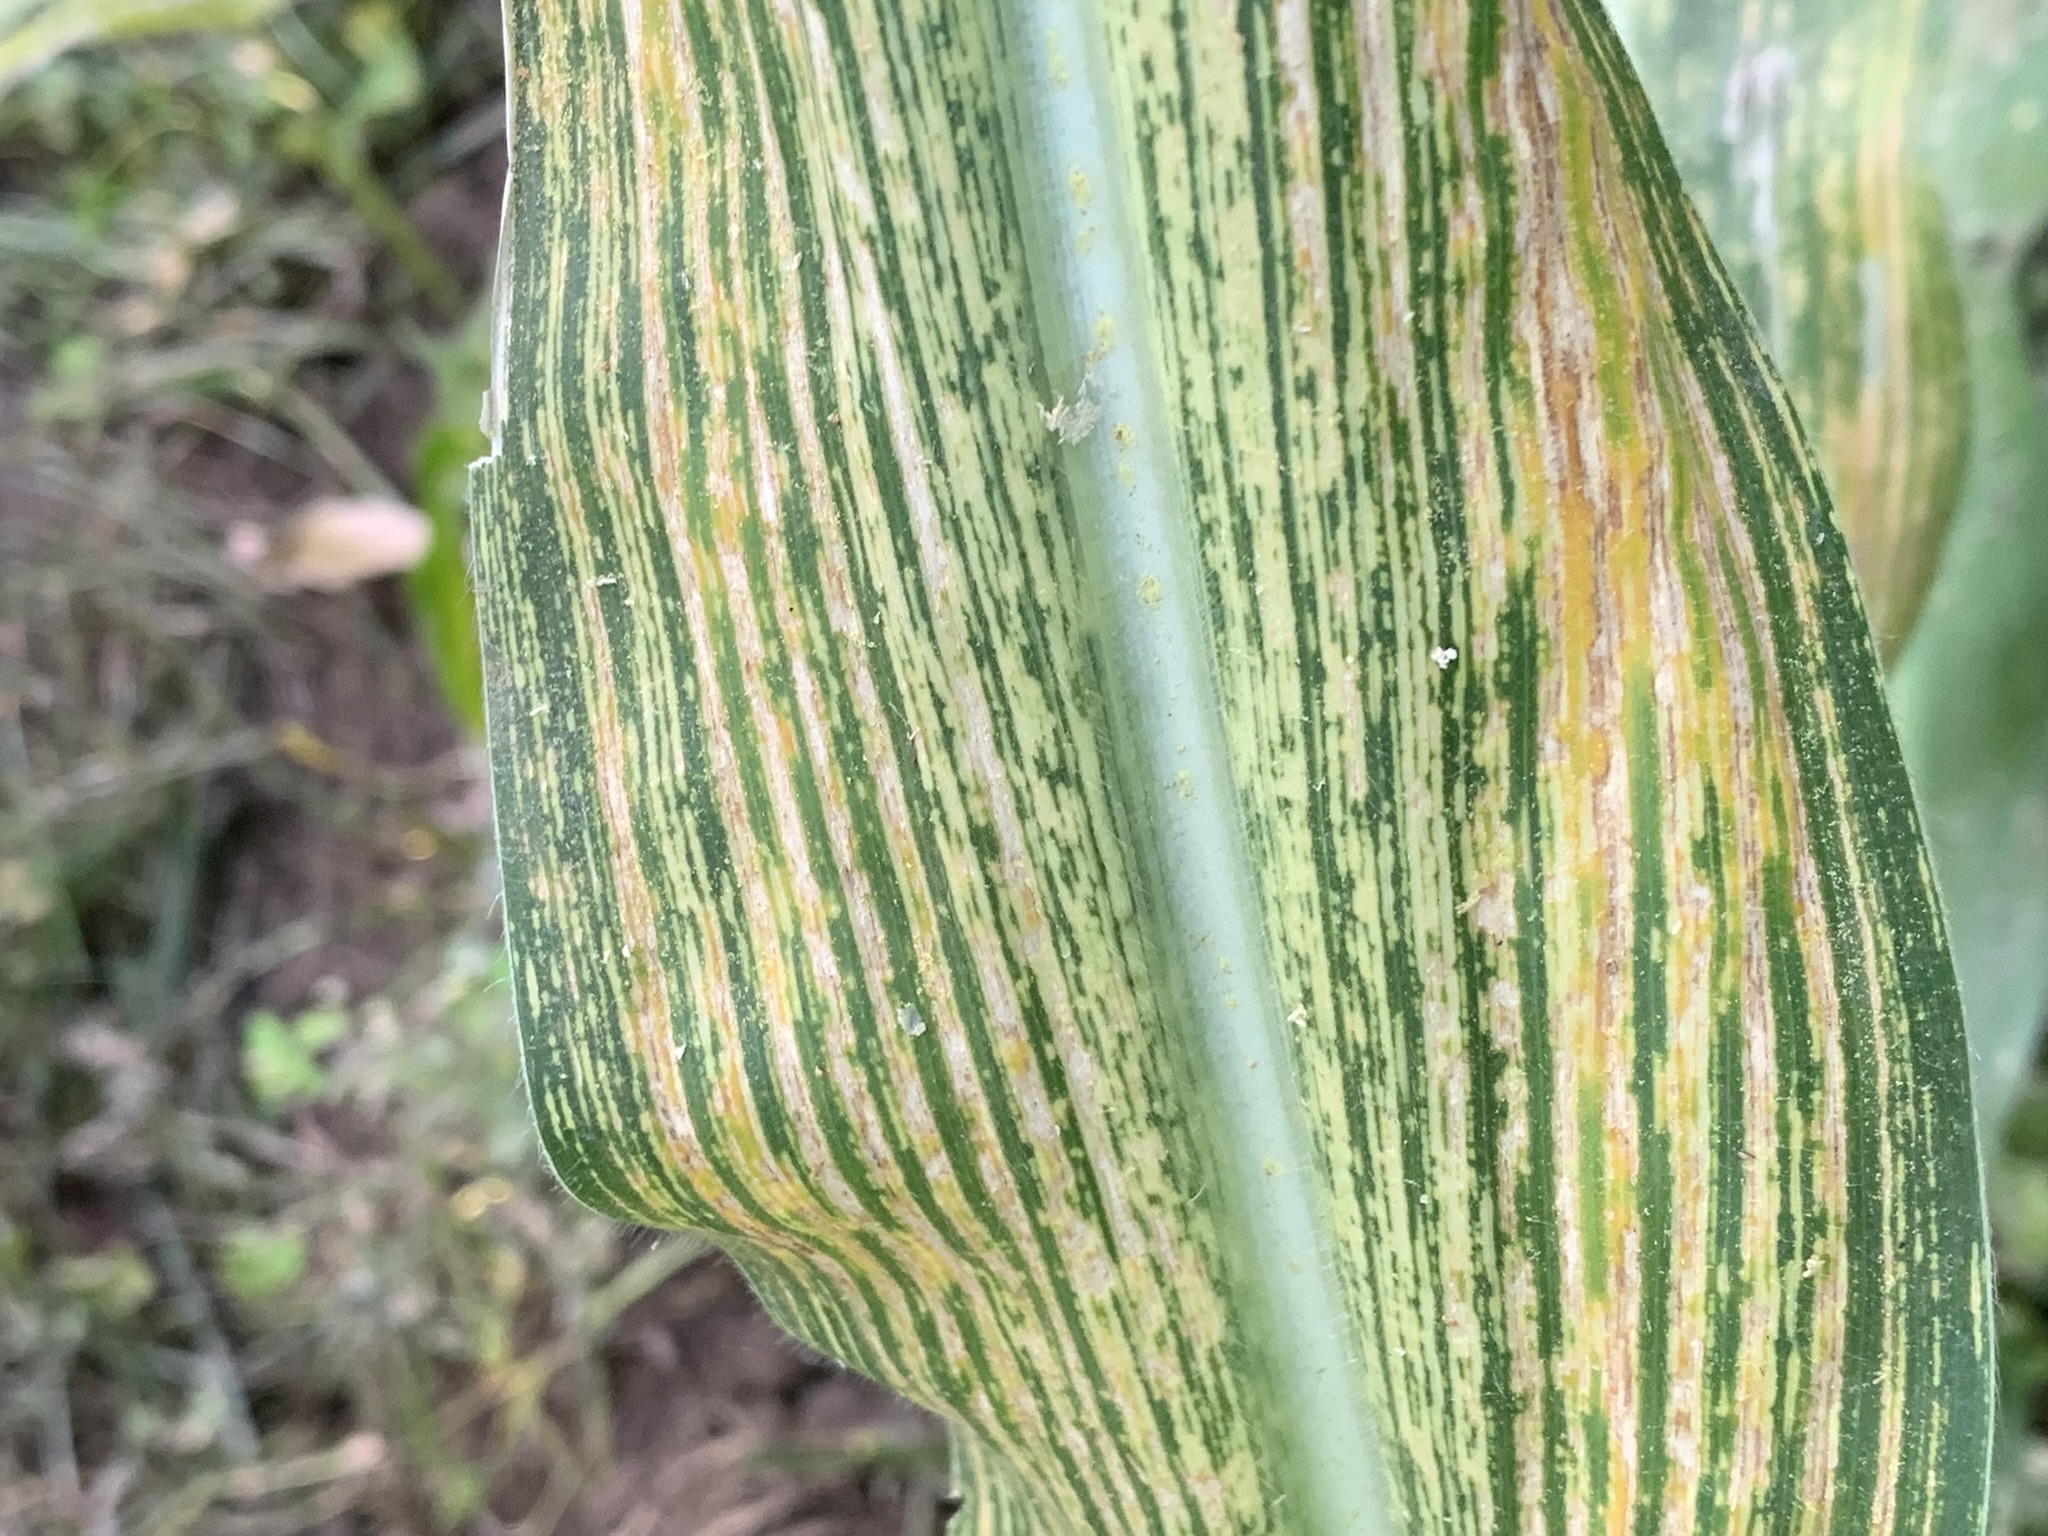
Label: MSV